Princess Beatrice of Saxe-Coburg and Gotha

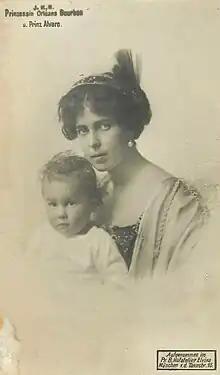
Princess Beatrice and her eldest son

The family moved to England, where their three sons were educated at Winchester College. The Spanish royal family eventually relented, and Beatrice and her family were allowed to return to Spain where they established their home at an estate in Sanlúcar de Barrameda.